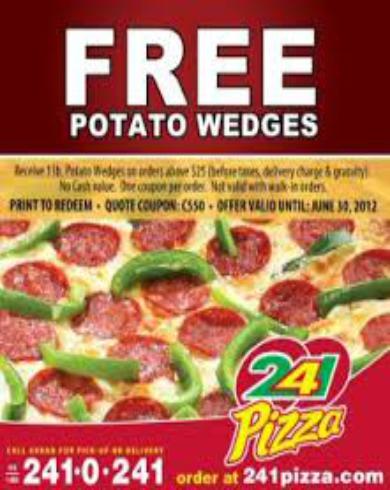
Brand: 241 Pizza
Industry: Food